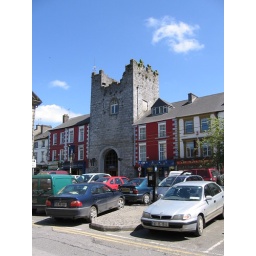
This tower house in Cashel was turned into a hotel.